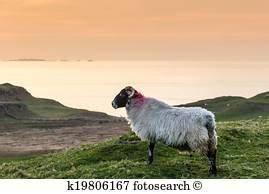
sheep